Sledge Hammer (ride)

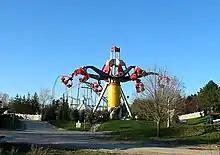
Sledge Hammer in May 2007.

First, riders take a seat in one of the eight seats inside one of six "claws", each attached to an arm in turn connected to a central pillar. Once the operators say that it is safe to proceed, all six claws raise off the ground and instantly begin to spin around the centre pillar holding the claw arms. Simultaneously, the claws rotate at the point at which they are connected to their respective arms. About 10 seconds into the ride, the six "claws" instantly shoot upwards. Then, about 13 seconds later, the "claws" shoot right back down to where the ride began. Around 35 seconds of the operation of the ride, once again, the "claws" shoot back up. 10 seconds later, instead of the "claws" going straight back down, they go down only halfway and stay there for about 2 or 3 seconds. After 2 or 3 seconds, the "claws" return to the bottom of the ride. Then, for one final time, the "claws" shoot back to the top of the ride, then instantly shoot back down. The ride then slows down and return to its "loading position" when riders exit and enter the ride. One cycle lasted about 1 minute and 20 seconds.